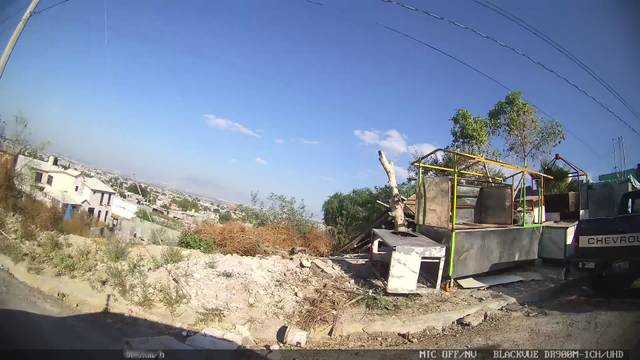
Region: Mexico
Coordinates: 25.412, -100.999